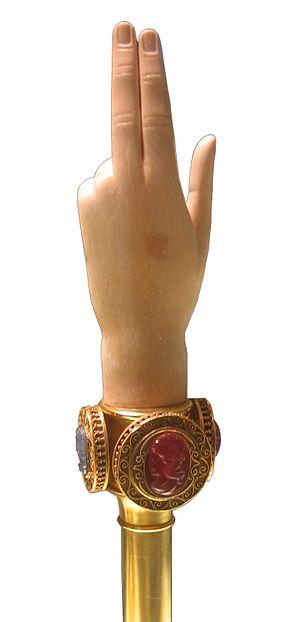
Main de justice réalisée pour le sacre de Napoléon Ier, incluant l'anneau de saint Denis, provenant du trésor de Saint-Denis. Ivoire, cuivre, or et camées, 1804. - De nos jours, la peinture rose a été décapée et la main apparait en ivoire naturel
La main de justice est un insigne du pouvoir royal en France utilisé depuis le XIIIᵉ siècle lors du sacre. Symbole de l'autorité judiciaire, cet objet qui faisait partie des regalia du Royaume de France prit son nom au XVᵉ. Il consiste en un sceptre terminé par une main dont les trois premiers doigts sont ouverts.